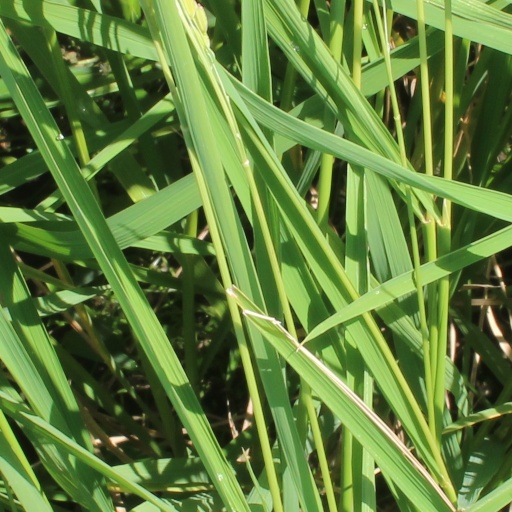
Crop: rice